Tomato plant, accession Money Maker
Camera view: horizontal (90 deg, fisheye); turntable rotation: 180 degrees
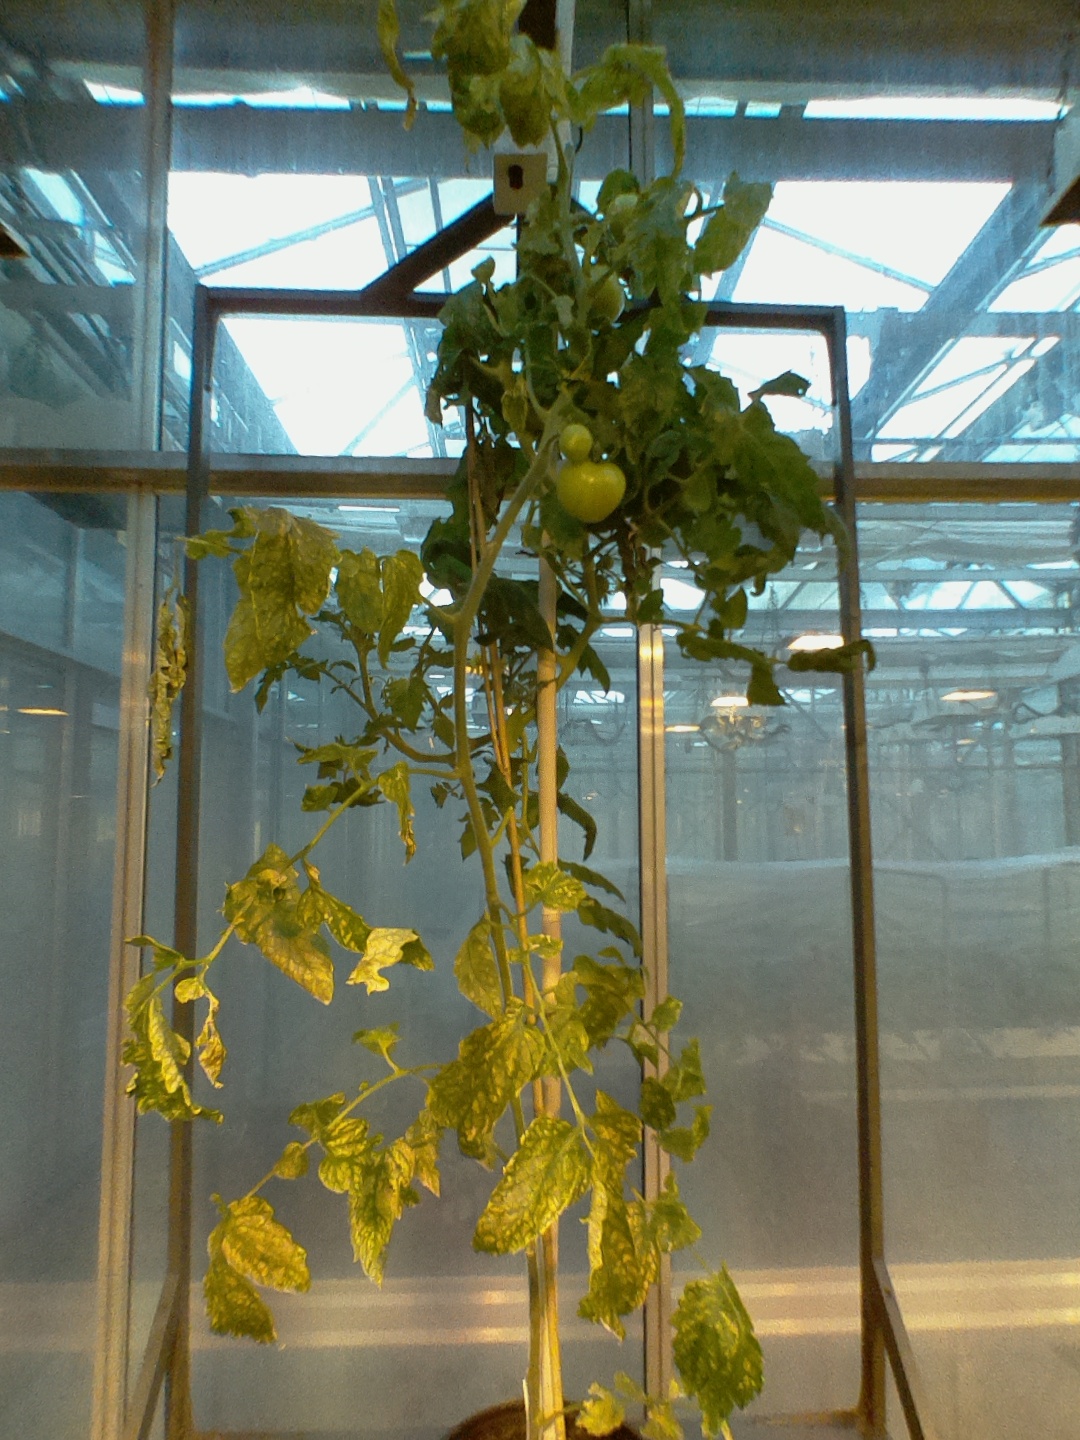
BBCH growth stage 79: 90% -100% of final fruit size